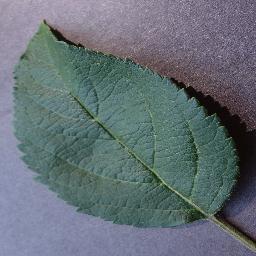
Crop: apple
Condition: healthy